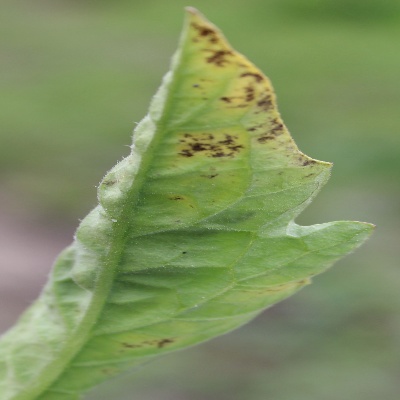
Crop: Tomato
Condition: leaf curl